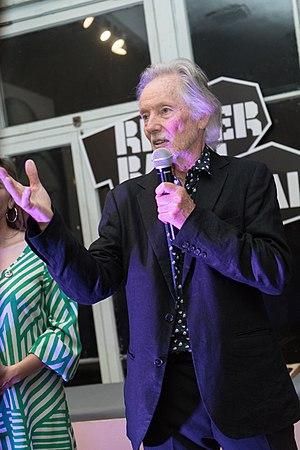
Klaus Voormann, né le 29 avril 1938 à Berlin, est un artiste allemand, musicien et producteur de disques. S'il est reconnu comme bassiste, il joue aussi bien la guitare que les cuivres. Ami des Beatles, qu'il rencontra à leurs débuts à Hambourg en 1960 et avec qui il collabora aussi bien durant leur carrière qu'après leur séparation. Il a été bassiste pour le groupe Manfred Mann de 1966 à 1969, puis après la séparation des Beatles, il joua avec John Lennon, intégrant le Plastic Ono Band, ainsi qu'avec George Harrison et Ringo Starr sur leurs albums solo respectifs.